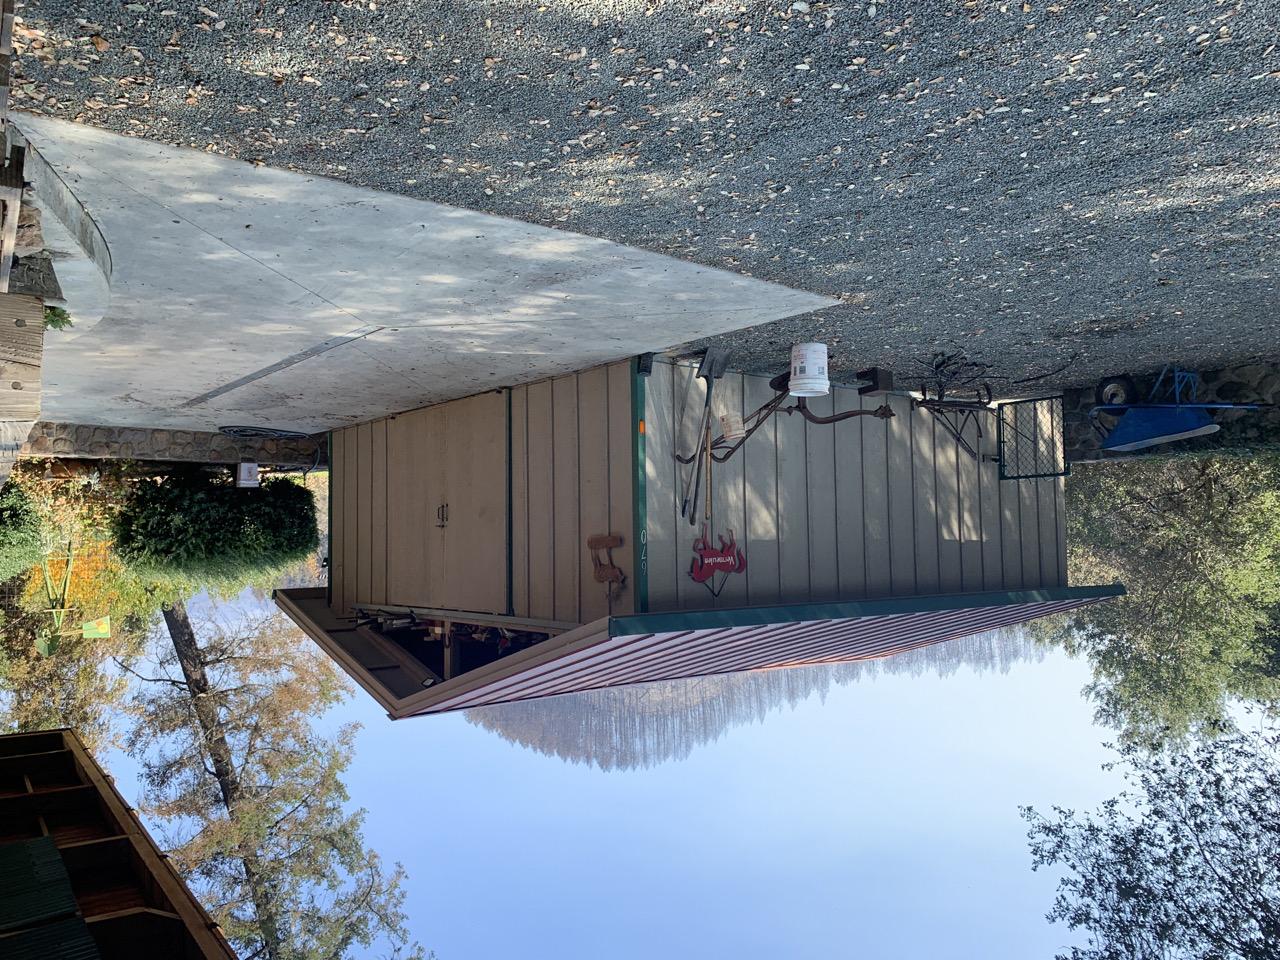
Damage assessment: no_damage